Identity Thief

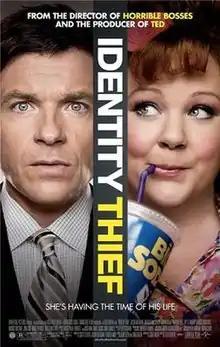
Theatrical release poster

Identity Thief is a 2013 American road comedy film directed by Seth Gordon, written by Craig Mazin from a story by Mazin and Jerry Eeten. It stars Jason Bateman, Melissa McCarthy, Jon Favreau, Amanda Peet, Tip 'T.I.' Harris, Genesis Rodriguez, Morris Chestnut, John Cho, Robert Patrick, and Eric Stonestreet. The film tells the fictional story of Sandy Patterson, a man whose identity is stolen by a female con artist. After the police tell him that it will take up to a year to solve the case, Sandy embarks on a cross-country road trip to find her and clear his name.